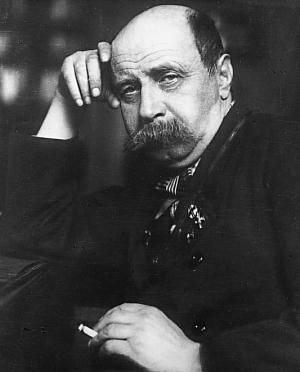
Peter Altenberg est un écrivain autrichien.